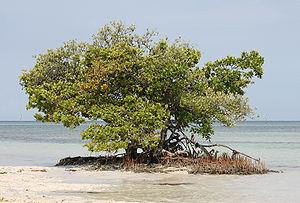
Bois de mèche (feuilles plus claires, tronc simple) et palétuvier rouge (feuilles plus foncées, tronc multiple) près de Islamorada, en Floride.